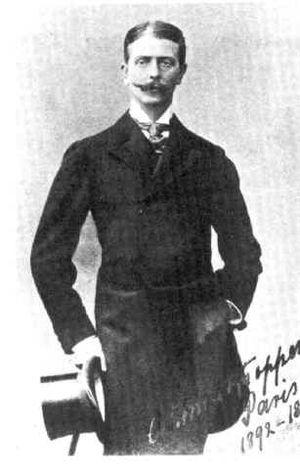
L'affaire Dreyfus a divisé la France pendant douze ans et des centaines d'ouvrages ont été écrits depuis lors. Plusieurs auteurs ont essayé de démêler l'écheveau complexe de son déroulement et ont émis des hypothèses visant à l'expliquer. Elles ne remettent pas en cause l'innocence de Dreyfus, qui elle, est prouvée. Mais aucune de ces versions n'est démontrée à ce jour.
L'affaire Dreyfus est un conflit social et politique majeur de la Troisième République, survenu en France à la fin du XIXᵉ siècle autour de l'accusation de trahison faite au capitaine Alfred Dreyfus, qui est finalement innocenté. Elle bouleverse la société française pendant douze ans, de 1894 à 1906, la divisant profondément et durablement en deux camps opposés : les « dreyfusards », partisans de l'innocence de Dreyfus, et les « antidreyfusards », partisans de sa culpabilité.
Maximilian Friedrich Wilhelm August Leopold von Schwartzkoppen, né le 24 février 1850 à Potsdam et mort le 8 janvier 1917 à Berlin, est un officier prussien, General der Infanterie, et attaché militaire. Il est principalement connu pour son rôle dans l'affaire Dreyfus.